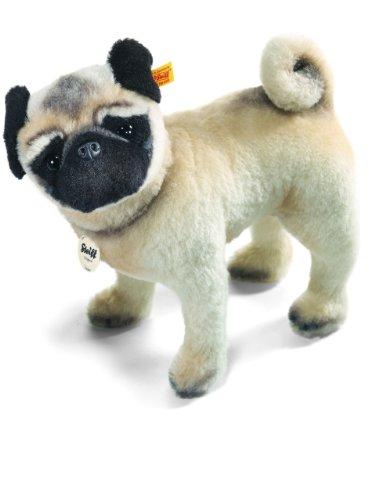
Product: Steiff Lielou Pug Plush, White
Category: Toys & Games | Stuffed Animals & Plush Toys | Plush Puppets
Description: Luxurious mohair coat.
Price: $232.78
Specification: ProductDimensions:11.8x5.1x11inches|ItemWeight:1.2pounds|ShippingWeight:1.28pounds(Viewshippingratesandpolicies)|DomesticShipping:ItemcanbeshippedwithinU.S.|InternationalShipping:ThisitemcanbeshippedtoselectcountriesoutsideoftheU.S.LearnMore|ASIN:B004L9M0HW|Itemmodelnumber:045042|Manufacturerrecommendedage:15yearsandup